Madewood Plantation House

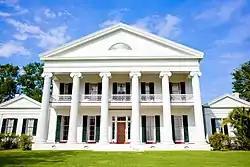
Front of the house

Madewood Plantation House, also known as Madewood, is a former sugarcane plantation house on Bayou Lafourche, near Napoleonville, Louisiana. It is located approximately two miles east of Napoleonville on Louisiana Highway 308. A National Historic Landmark, the 1846 house is architecturally significant as the first major work of Henry Howard, and as one of the finest Greek Revival plantation houses in the American South.